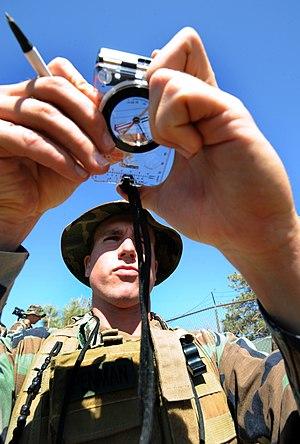
Le survivalisme est un terme qui désigne les activités de certains individus ou groupes d'individus qui se préparent à une catastrophe à l'échelle locale ou globale, voire à un événement potentiellement cataclysmique ou plus généralement à un effondrement de la civilisation industrielle.